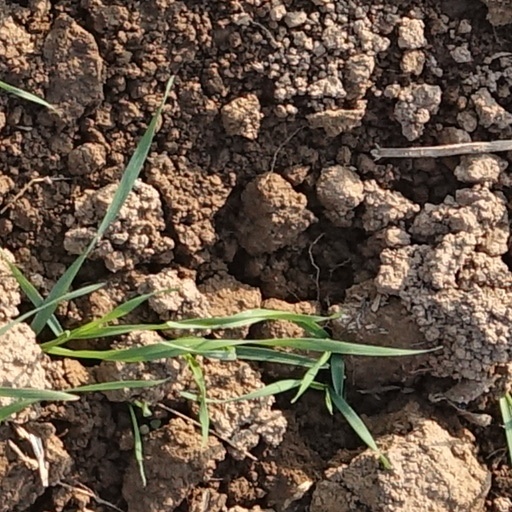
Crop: wheat